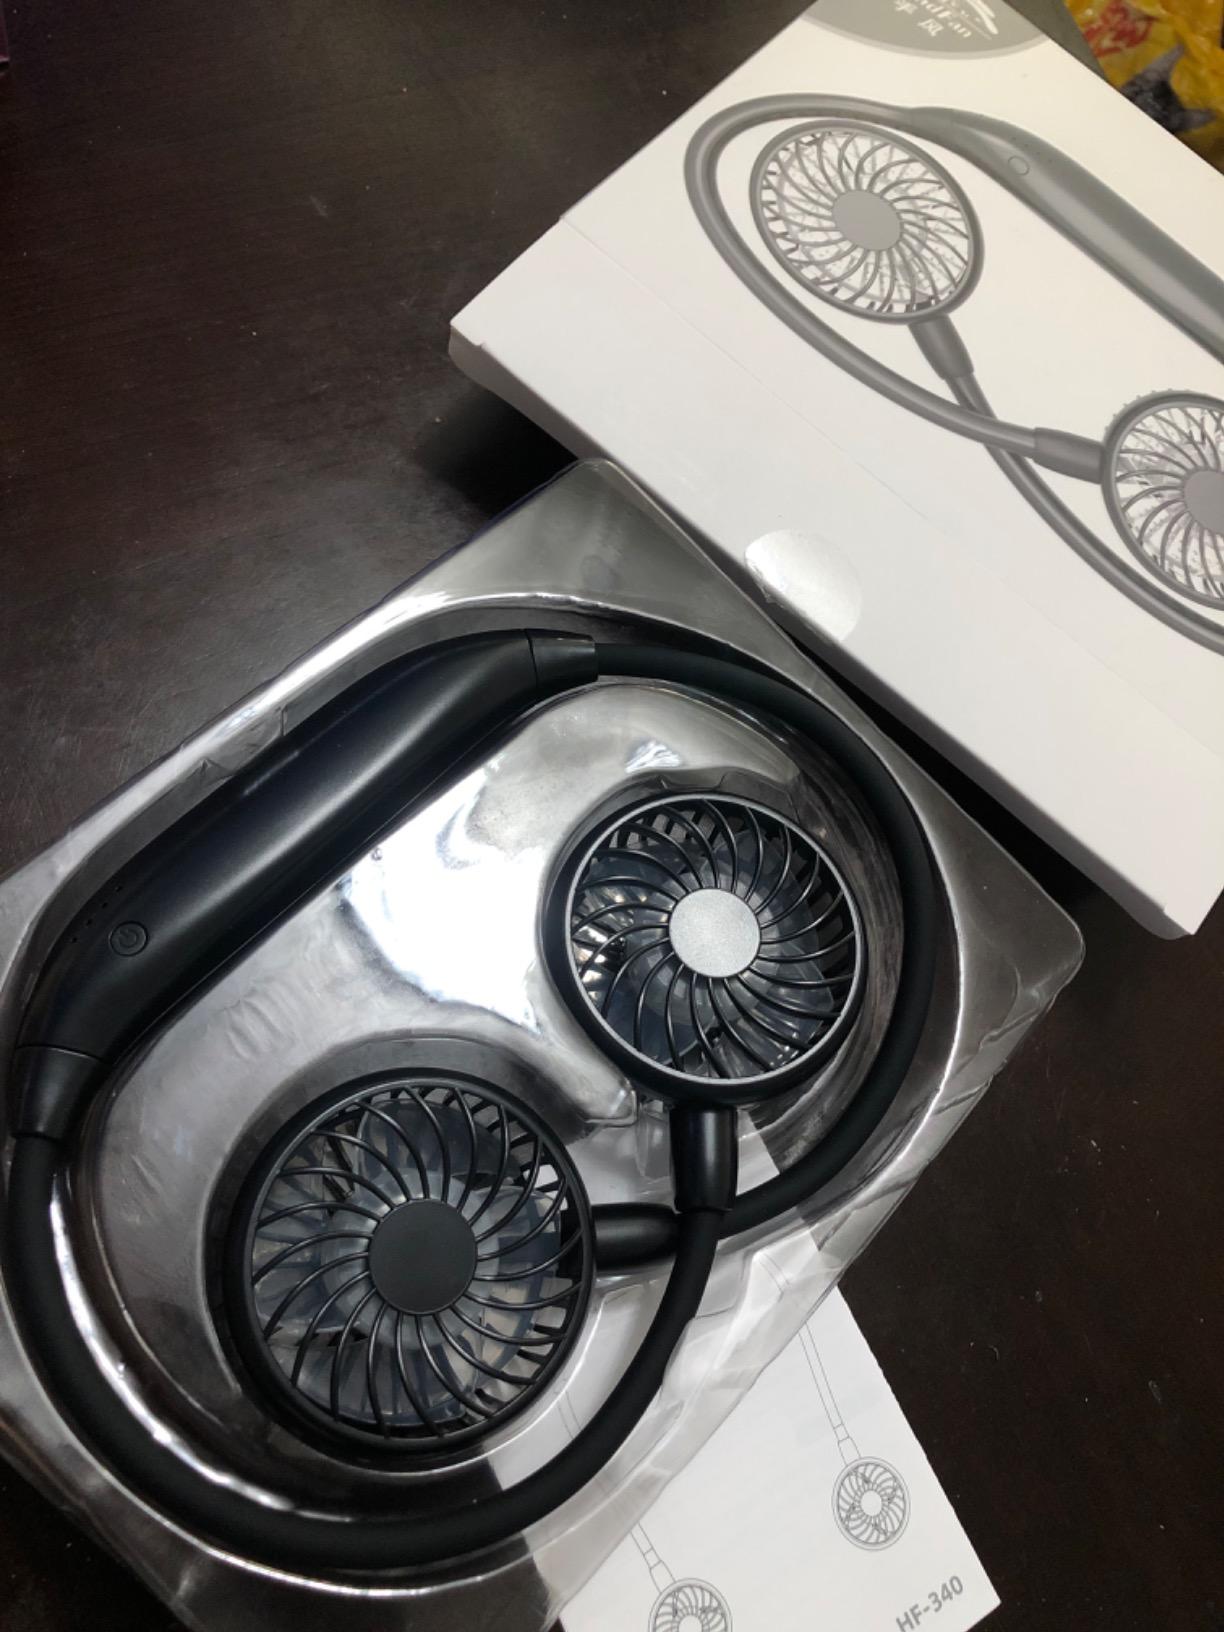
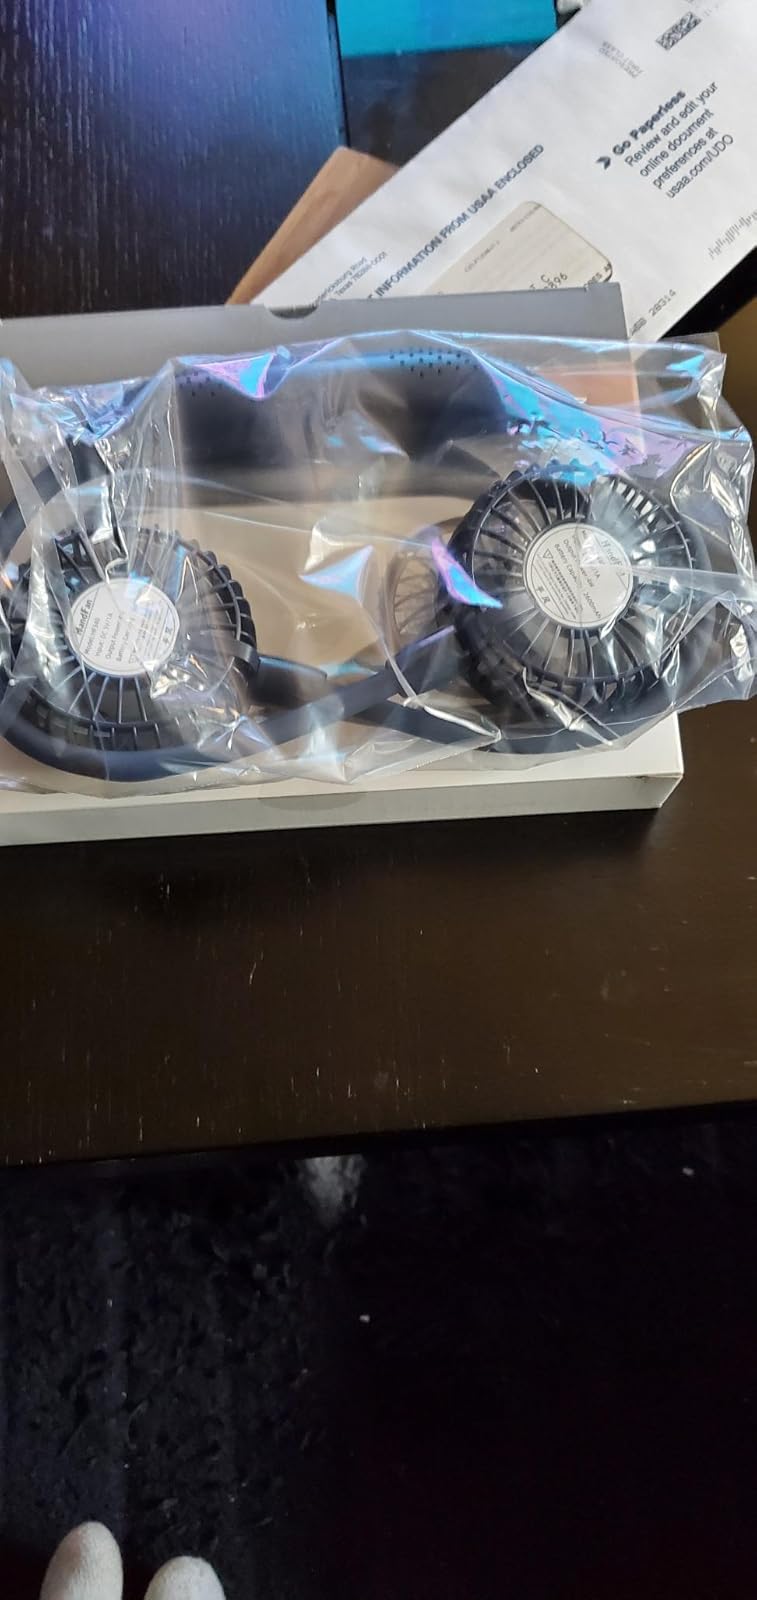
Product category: fan
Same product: no